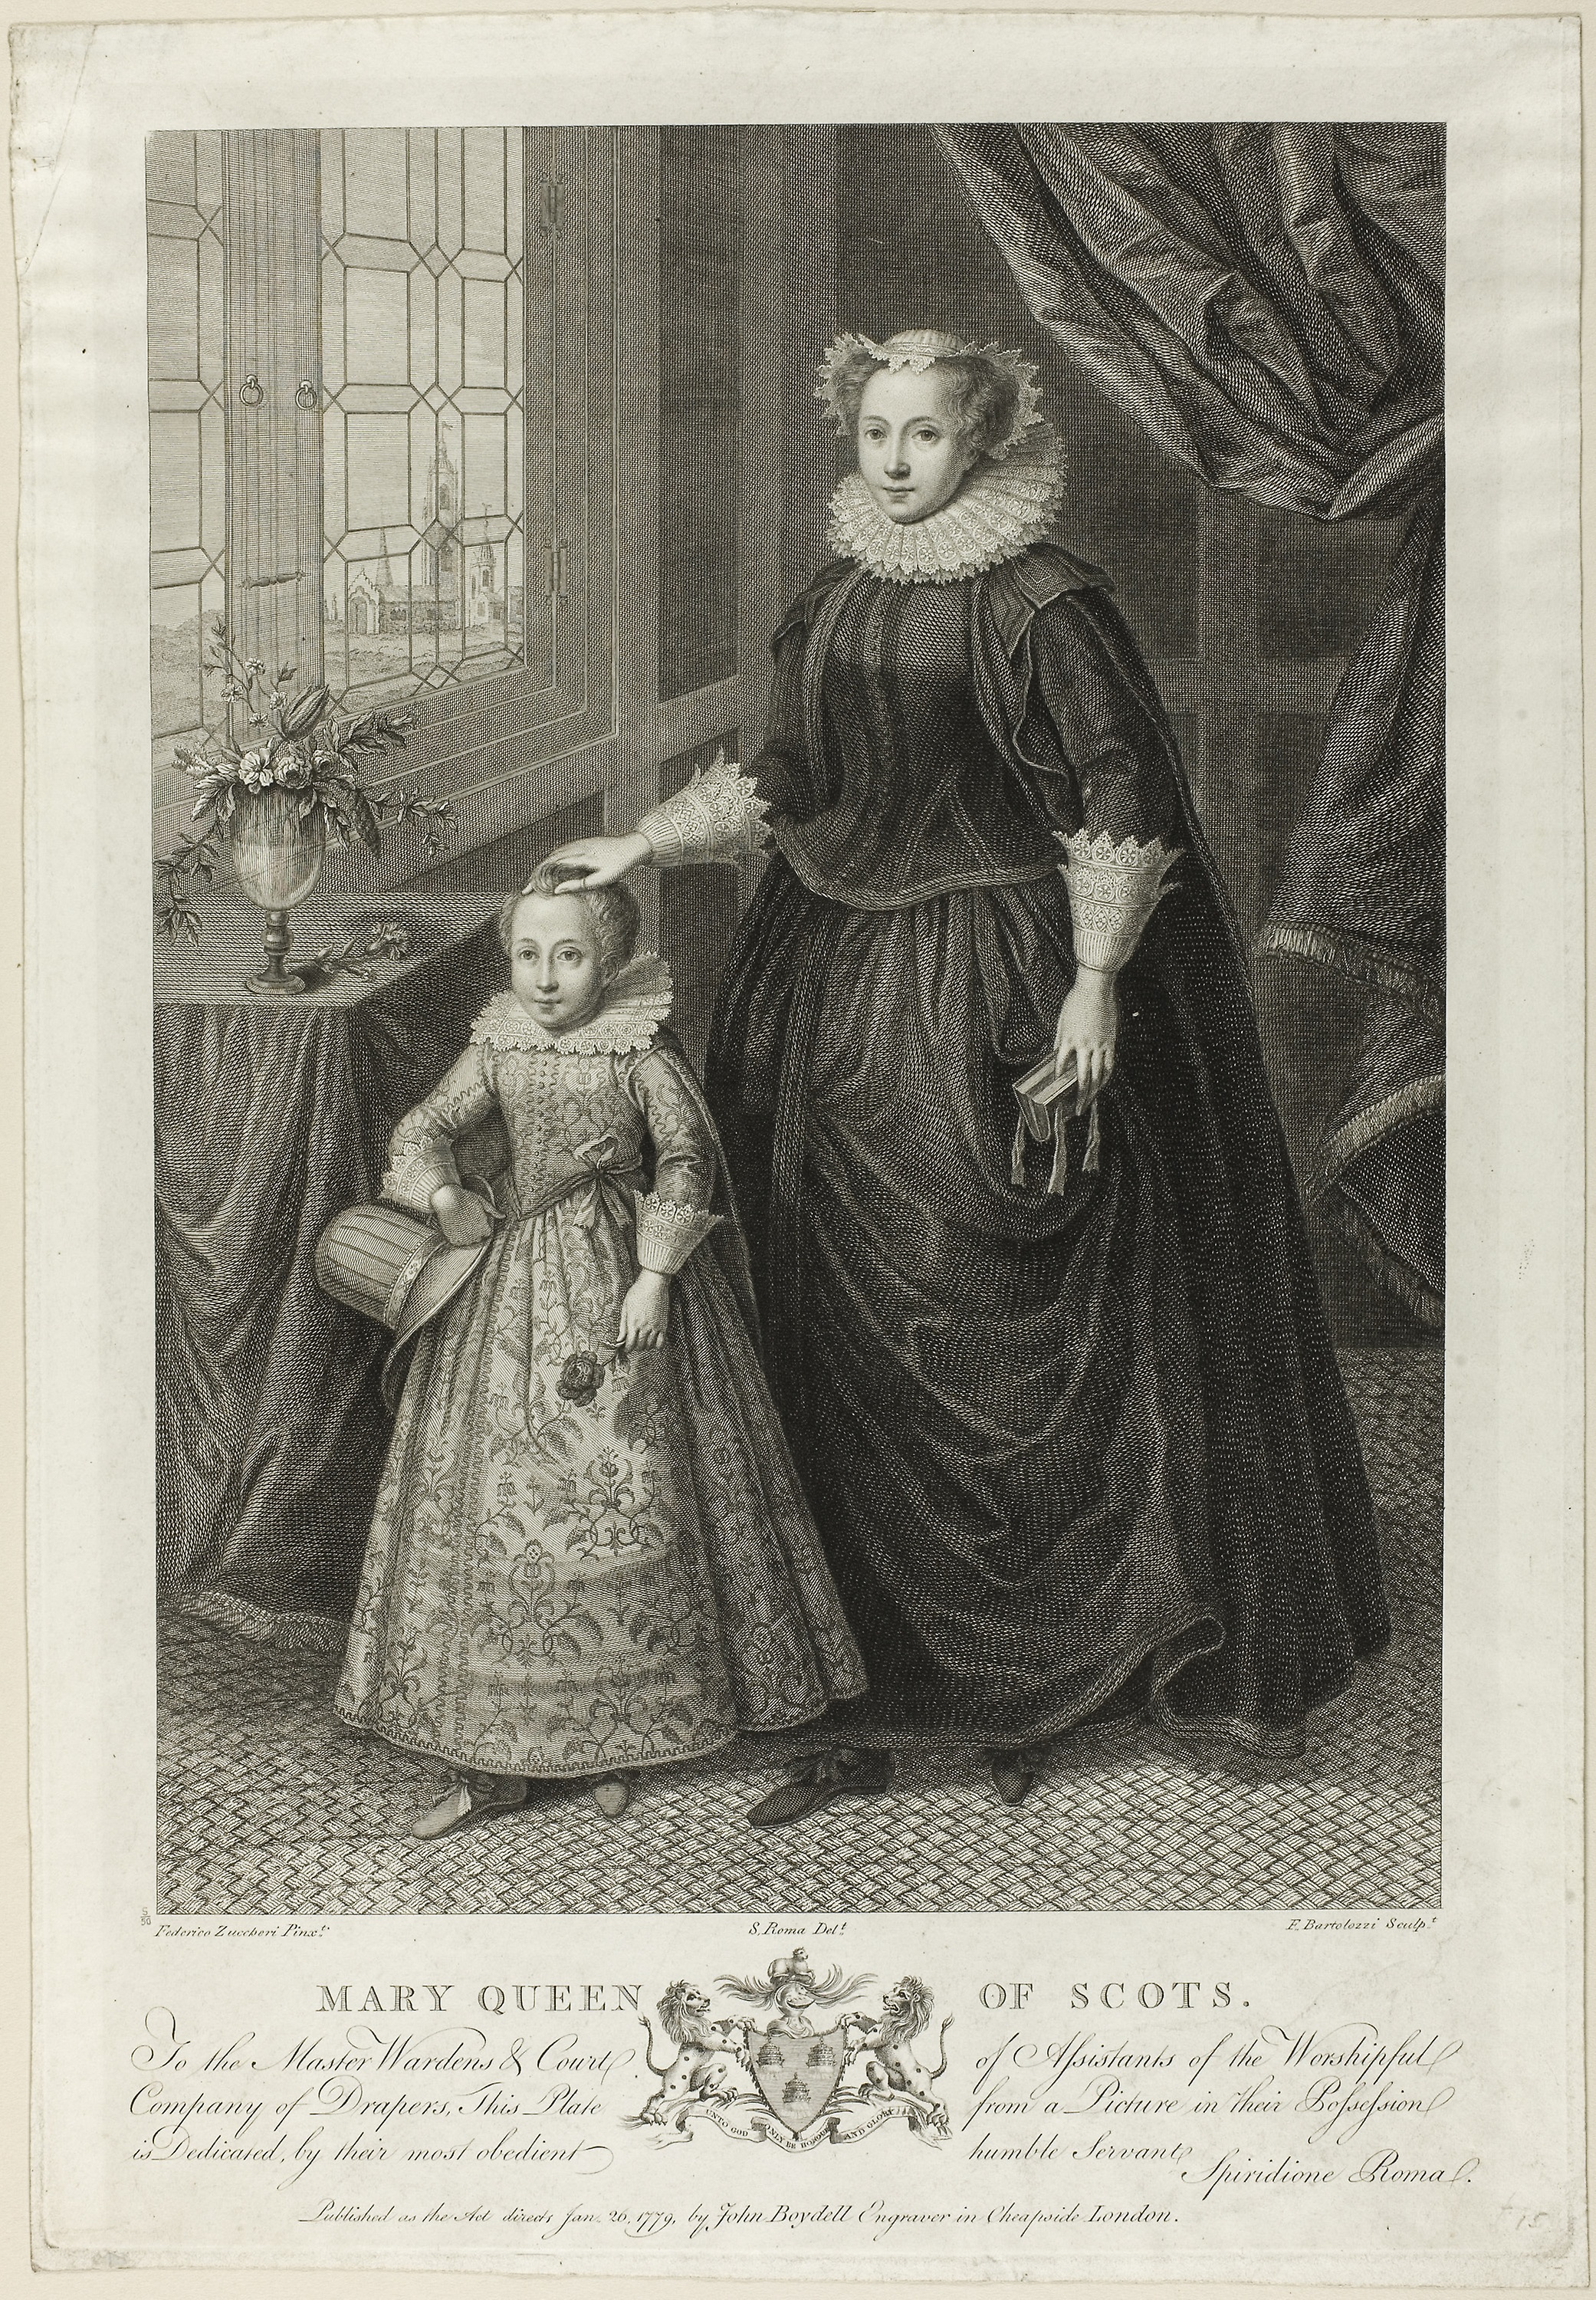
clothing, vintage clothing, history, standing, picture frame, artwork, costume design, painting, art, stock photography, portrait